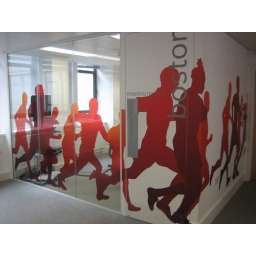
Images of runners on the wall of Virgin Money Giving's office in London.